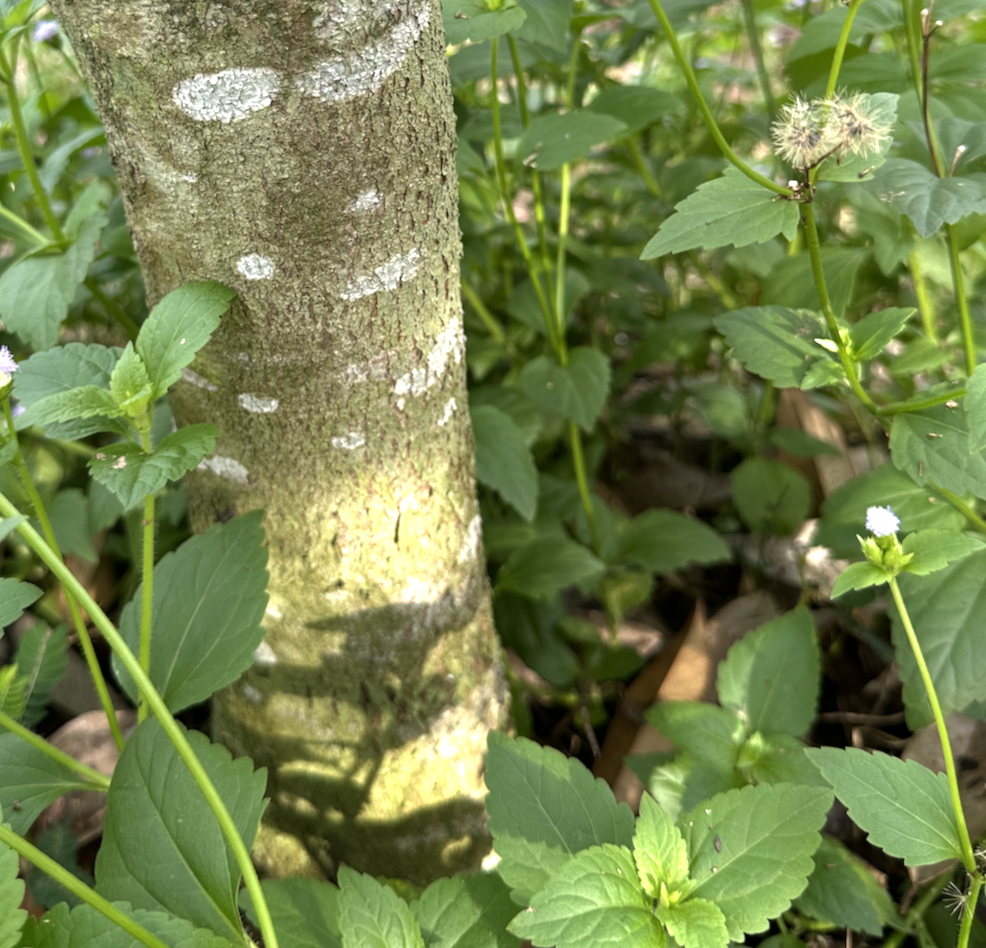
Label: pink_disease